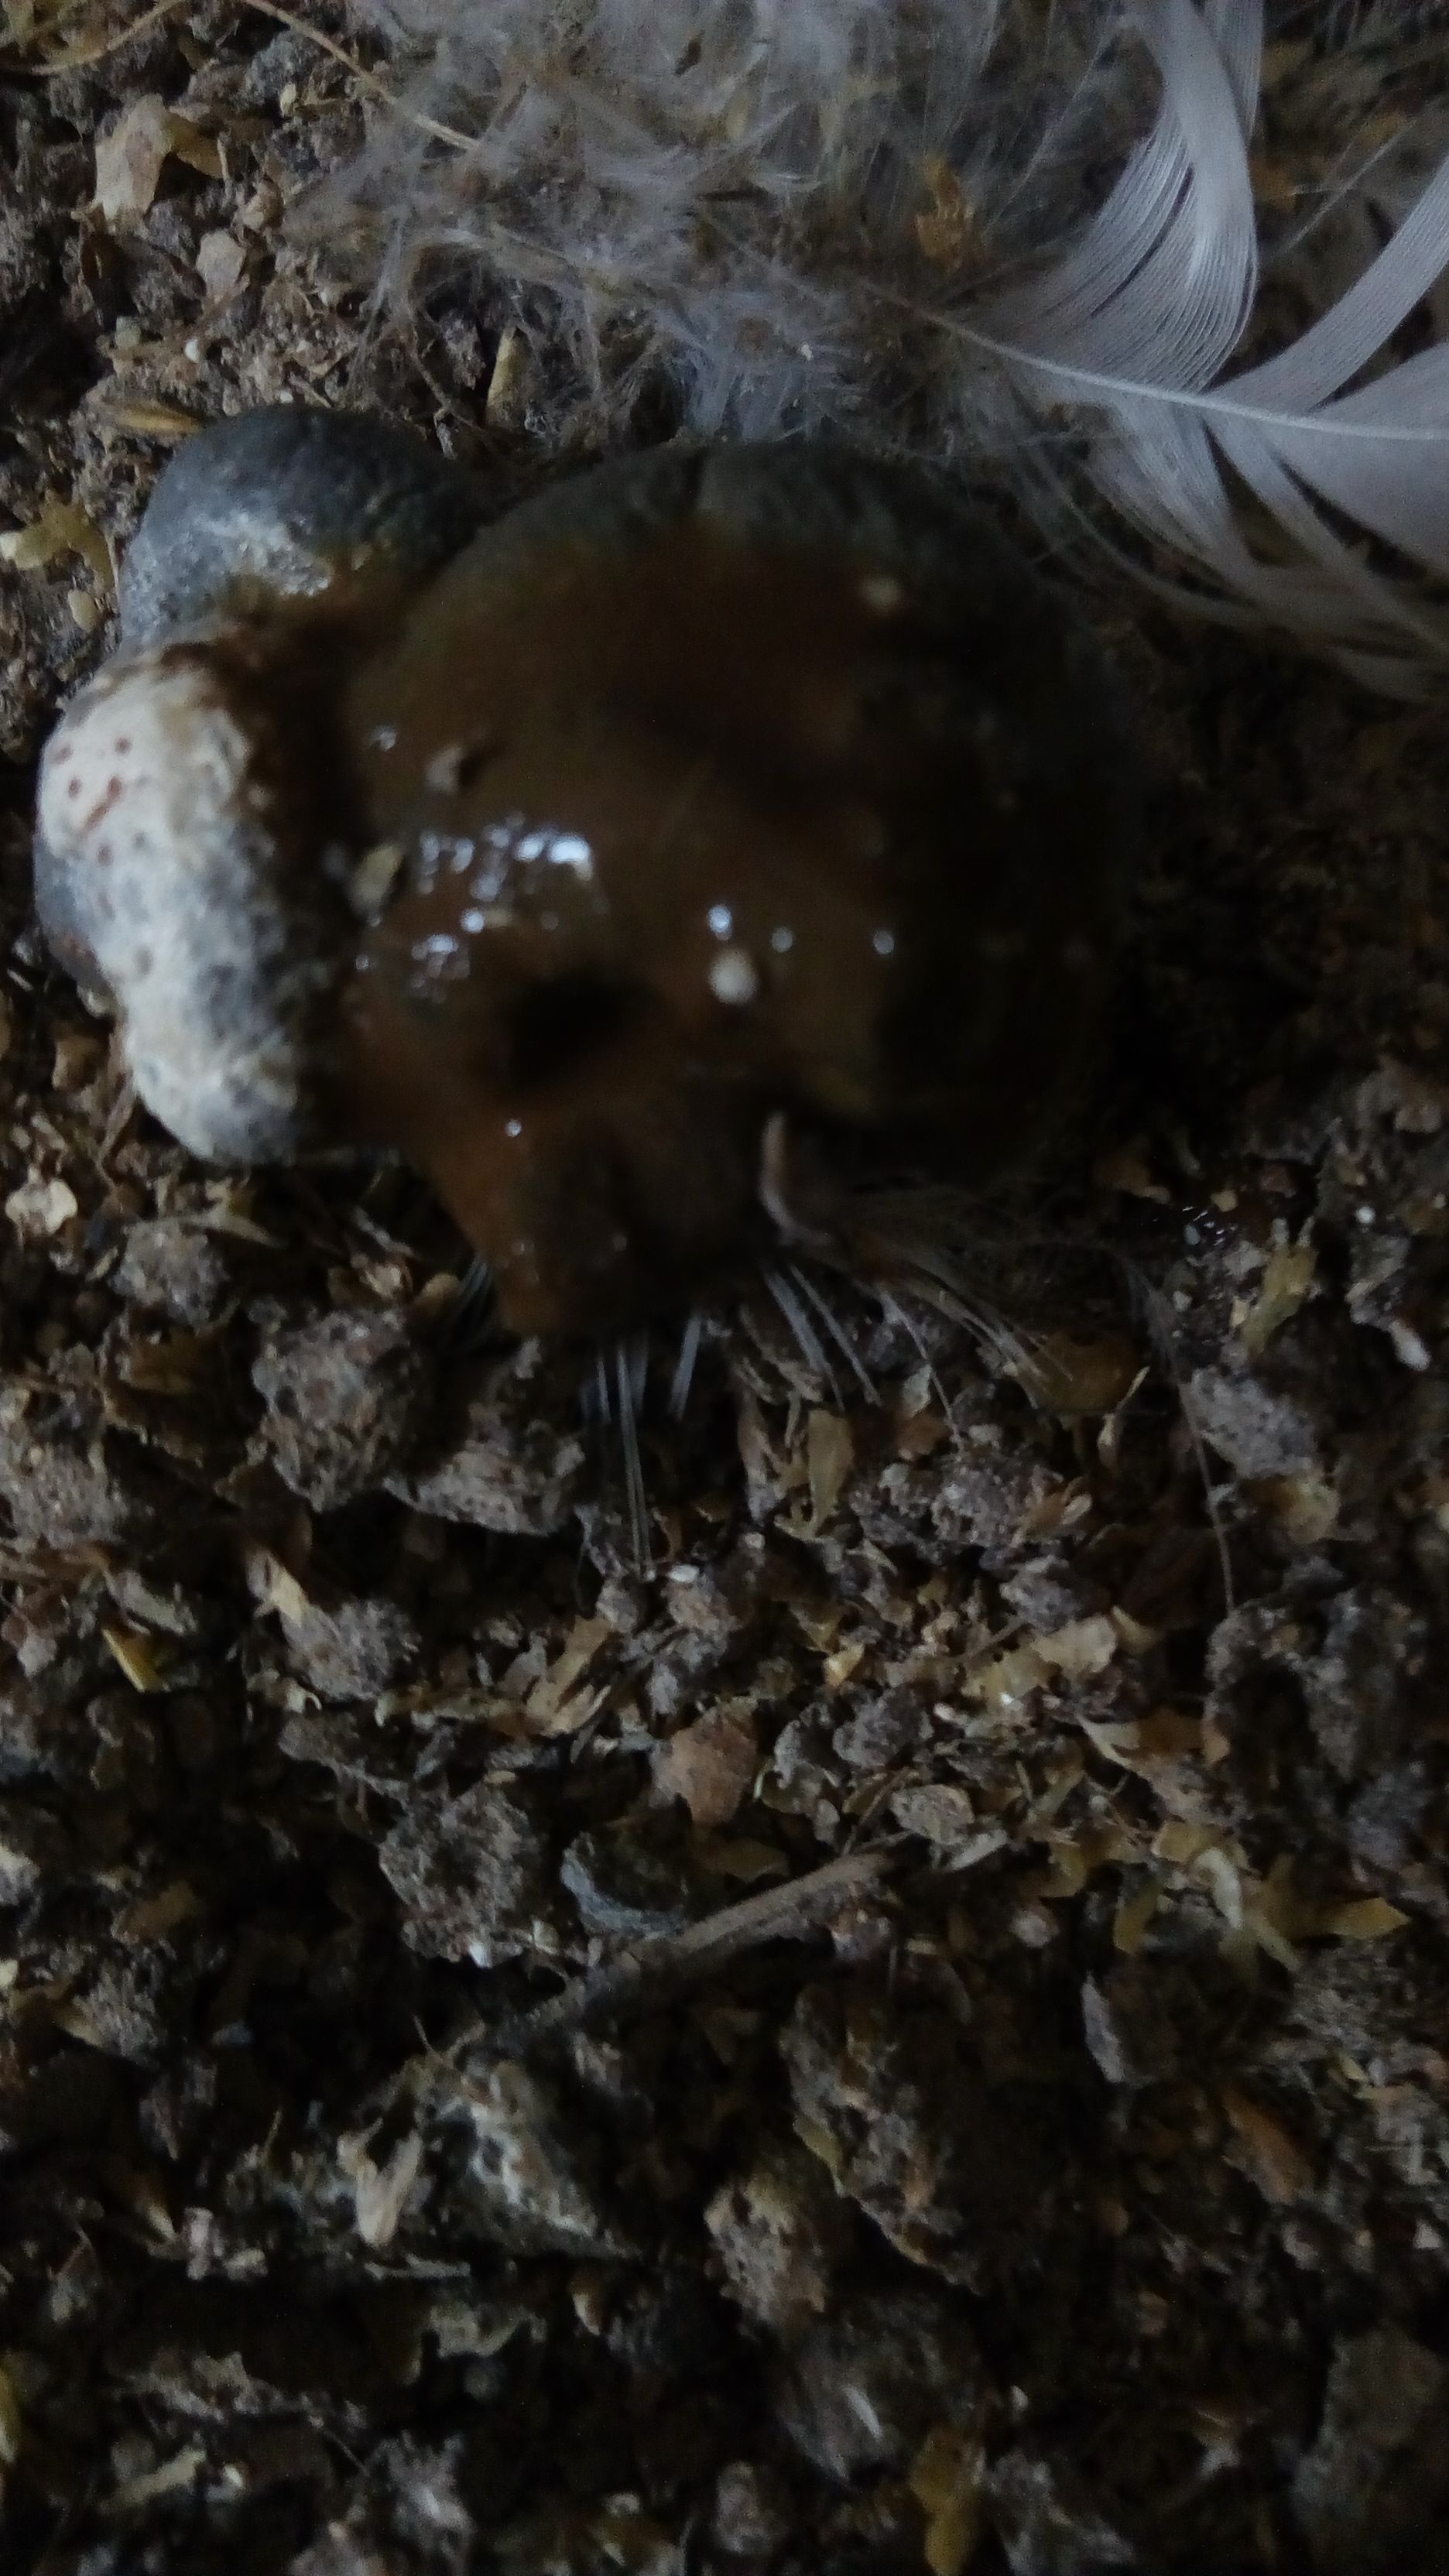
PCR-confirmed diagnosis: Coccidiosis